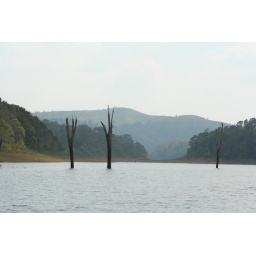
An artificial lake built by the british long ago. The trees are still protruding.